Musgrave Harbour

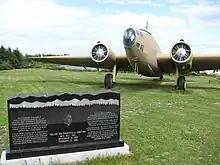
Banting Memorial Park

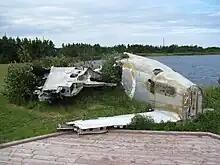
Wreckage

In 1941 Dr. Sir Frederick Banting, co-discoverer of insulin, died the following day after a plane crash near Musgrave Harbour. The "Hudson Bomber", with crew Captain Joseph Mackey, co-pilot William Snailham, and navigator William Bird, were en route to England when they had engine trouble just after leaving Gander. They attempted to return to Gander, but didn't make it. Captain Joseph Mackey was the only survivor.